Iris Versari

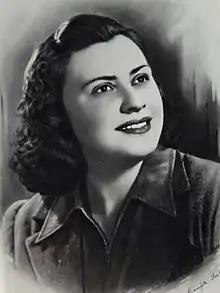

Iris Versari (12 December 1922 – 18 August 1944) was an Italian partisan from Emilia-Romagna who was decorated with a Gold Medal of Military Valour on 16 April 1976.